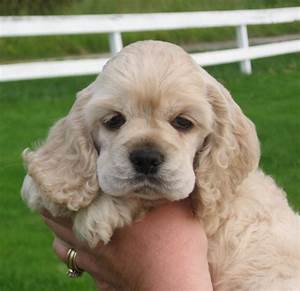
Label: cane